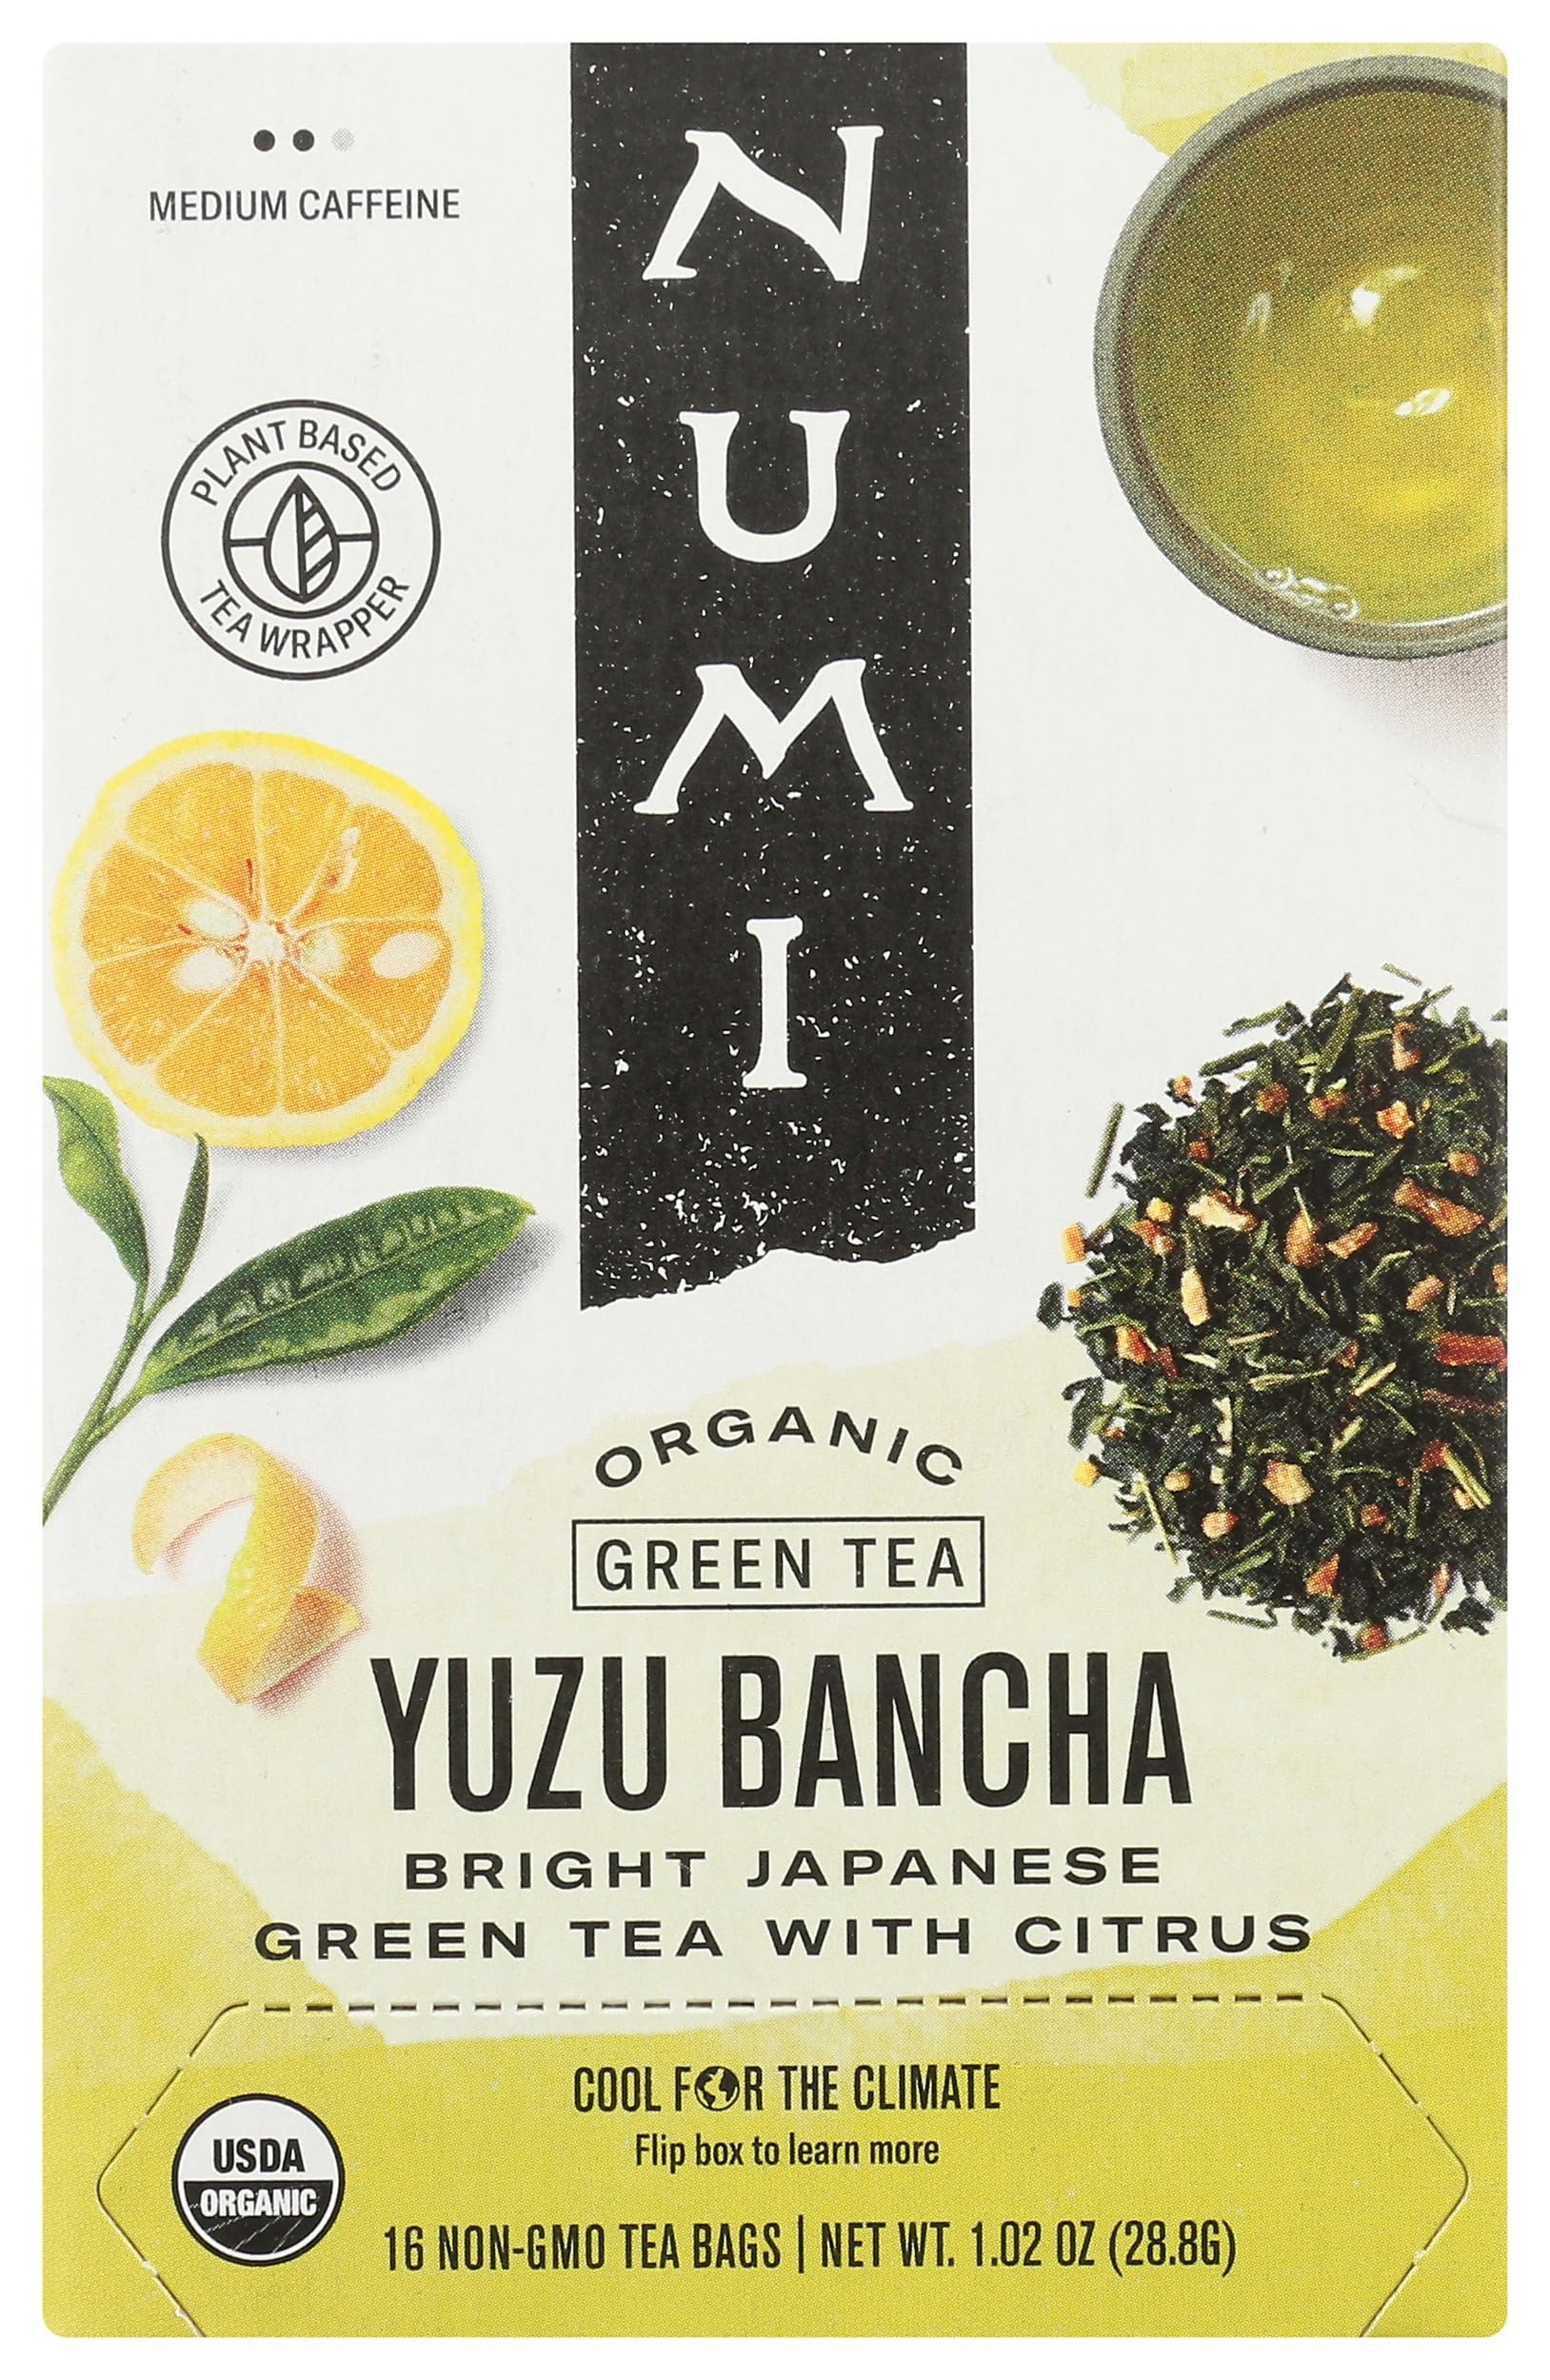
Item Name: NUMI Organic Yuzu Green Tea, 16 CT
Product Description: Breakfast
Value: 16.0
Unit: Count

Price: 9.39